Fawn Sharp

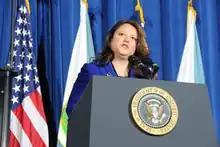
Quinault Indian Nation President Fawn Sharp standing at the podium addressing the 2010 White House Tribal Nations Conference.

Opponents attempted to recall several Quinault officials in November 2015, resulting in the removal of the nation's vice president, but Sharp kept her position. She was elected to her fourth term as Quinault president in March 2015. The Quinault Nation hosted the Canoe Journey in 2013, during her third term.